Richard Rowe (writer)

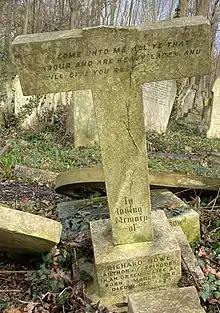
Grave of Richard Rowe in Highgate Cemetery

Rowe was born at Spring Gardens, Doncaster, then in the West Riding of Yorkshire, England, the son of Thomas Rowe, a Wesleyan minister. Thomas Rowe died while Richard was still very young; the remaining family moved to Colchester, where Richard was educated at Mr Bradnack's school.